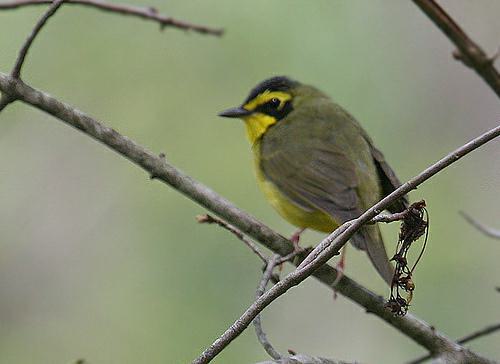
A photo of a kentucky warbler